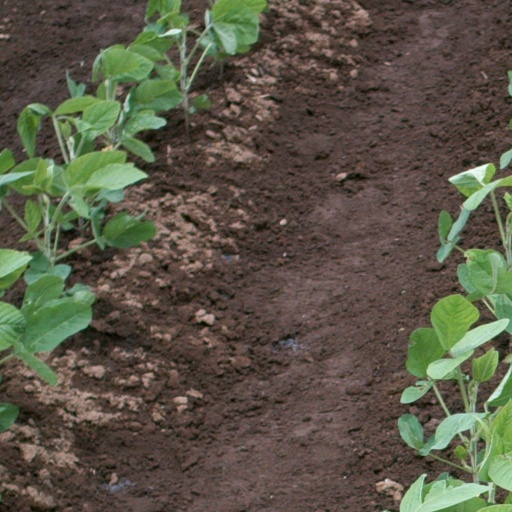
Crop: soybean